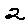
Label: 2